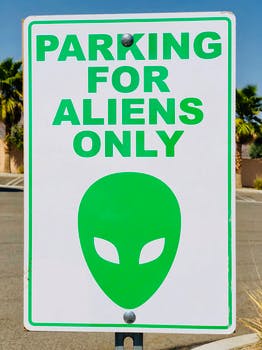
Label: No Watermark